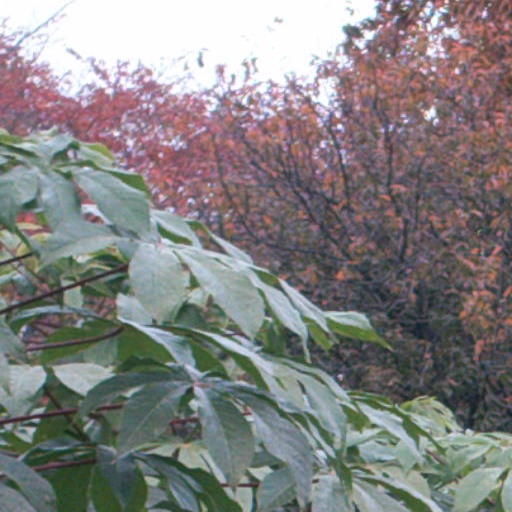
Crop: cassava